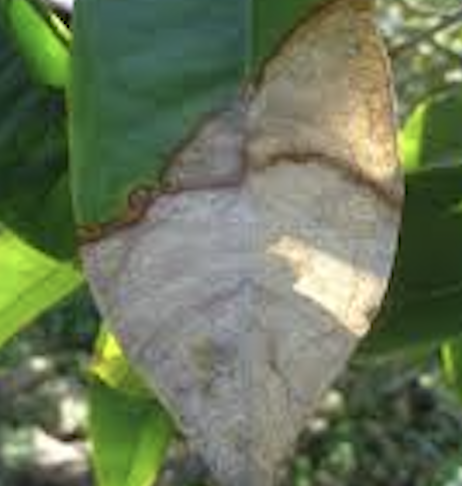
Label: anthracnose_disease